Red Arrow (London Buses)

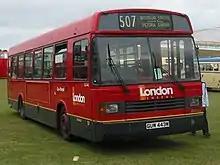
Preserved London General Leyland National Greenway

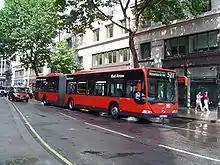
London General Mercedes-Benz Citaro O530G Articulated Red Arrow bus on route 521 at Aldwych in June 2004

London Transport had instigated a Bus Reshaping Plan in 1966 to examine bus service operation, and settled on replacing some double-decker buses with long single-decker buses, which would have extra capacity by implementing a 'standee bus' model as used on the continent, whereby the fixed seating in the bus would be minimised to that required off-peak, with hand holds fitted to allow maximum standee capacity at peak times. These buses would also have dual doors.